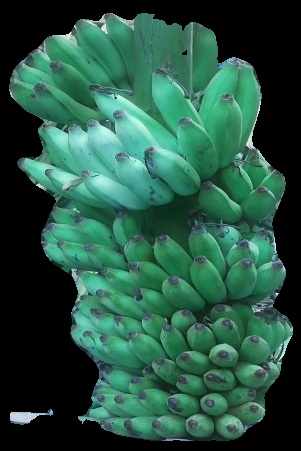
Variety: elakki-bale
Grade: grade1